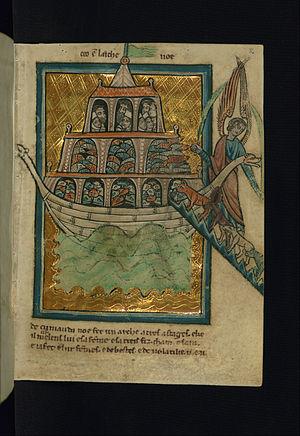
William de Brailes est un enlumineur anglais, actif à Oxford entre 1230 et 1260. Plusieurs documents d'archives mentionnent son activité, deux manuscrits sont signés de sa main et plusieurs autres lui sont attribués. C'est le seul enlumineur anglais du XIIIᵉ siècle dont on connaisse le nom avec Matthew Paris.